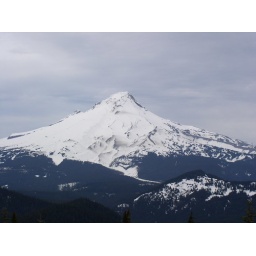
Top of the hill above frog lake cross country skiing trip